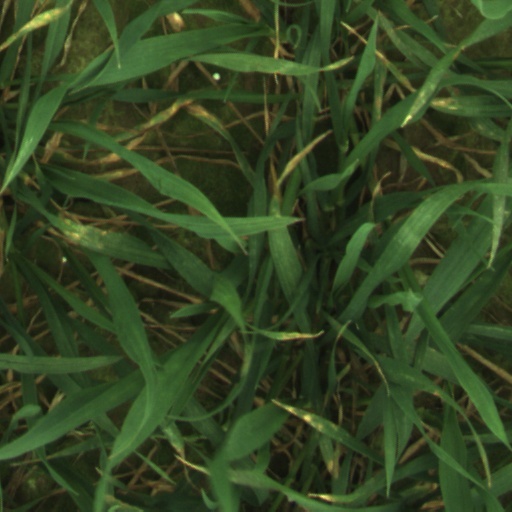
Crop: wheat